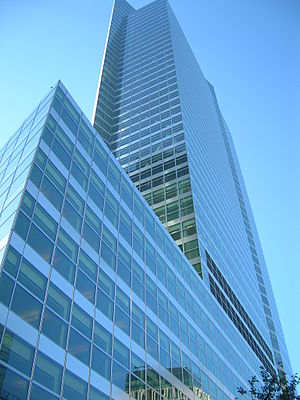
Goldman Sachs
Goldman Sachs' hovedsæde på 200 West Street på Lower Manhattan i New York City.
The Goldman Sachs Group, Inc. er en amerikansk investeringsbank, der er en af verdens største. I 2012 omsatte virksomheden for 34,2 milliarder dollar, hvilket svarer til 188 milliarder kroner. Banken har i dag 32.000 ansatte. Banken er noteret på New York Stock Exchange og har hovedsæde på Lower Manhattan i New York City. Desuden har virksomheden kontorer i mange af verdens finansielle centre, bl.a. London, Frankfurt am Main, Zürich, Tokyo, Paris, Hongkong, Dubai og Monaco.